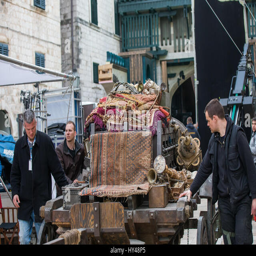
closes part of the main street to film scenes